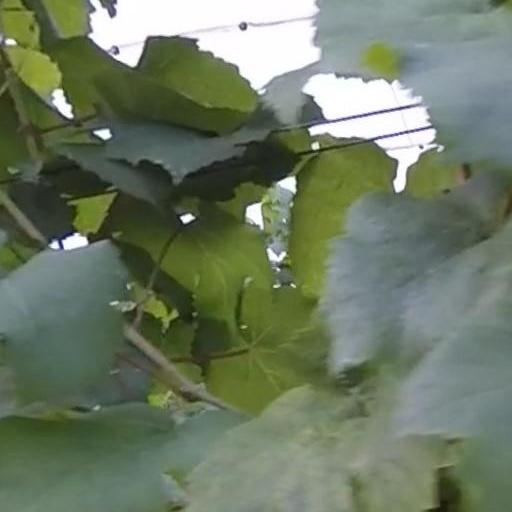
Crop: grape